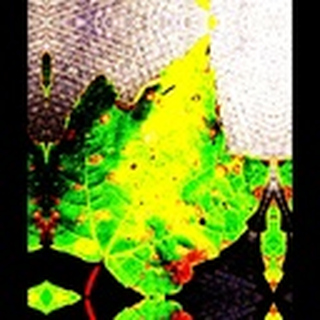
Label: cotton_target_spot